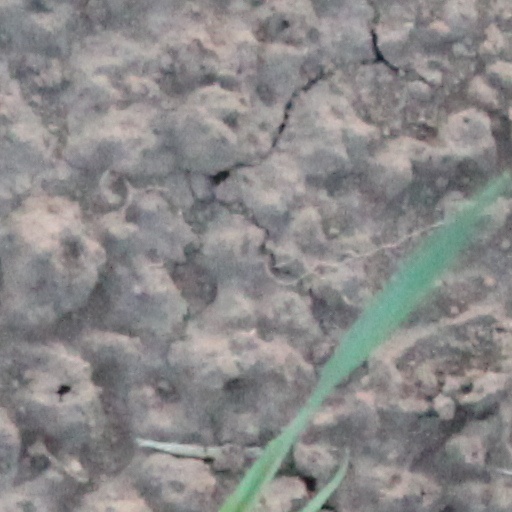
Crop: wheat